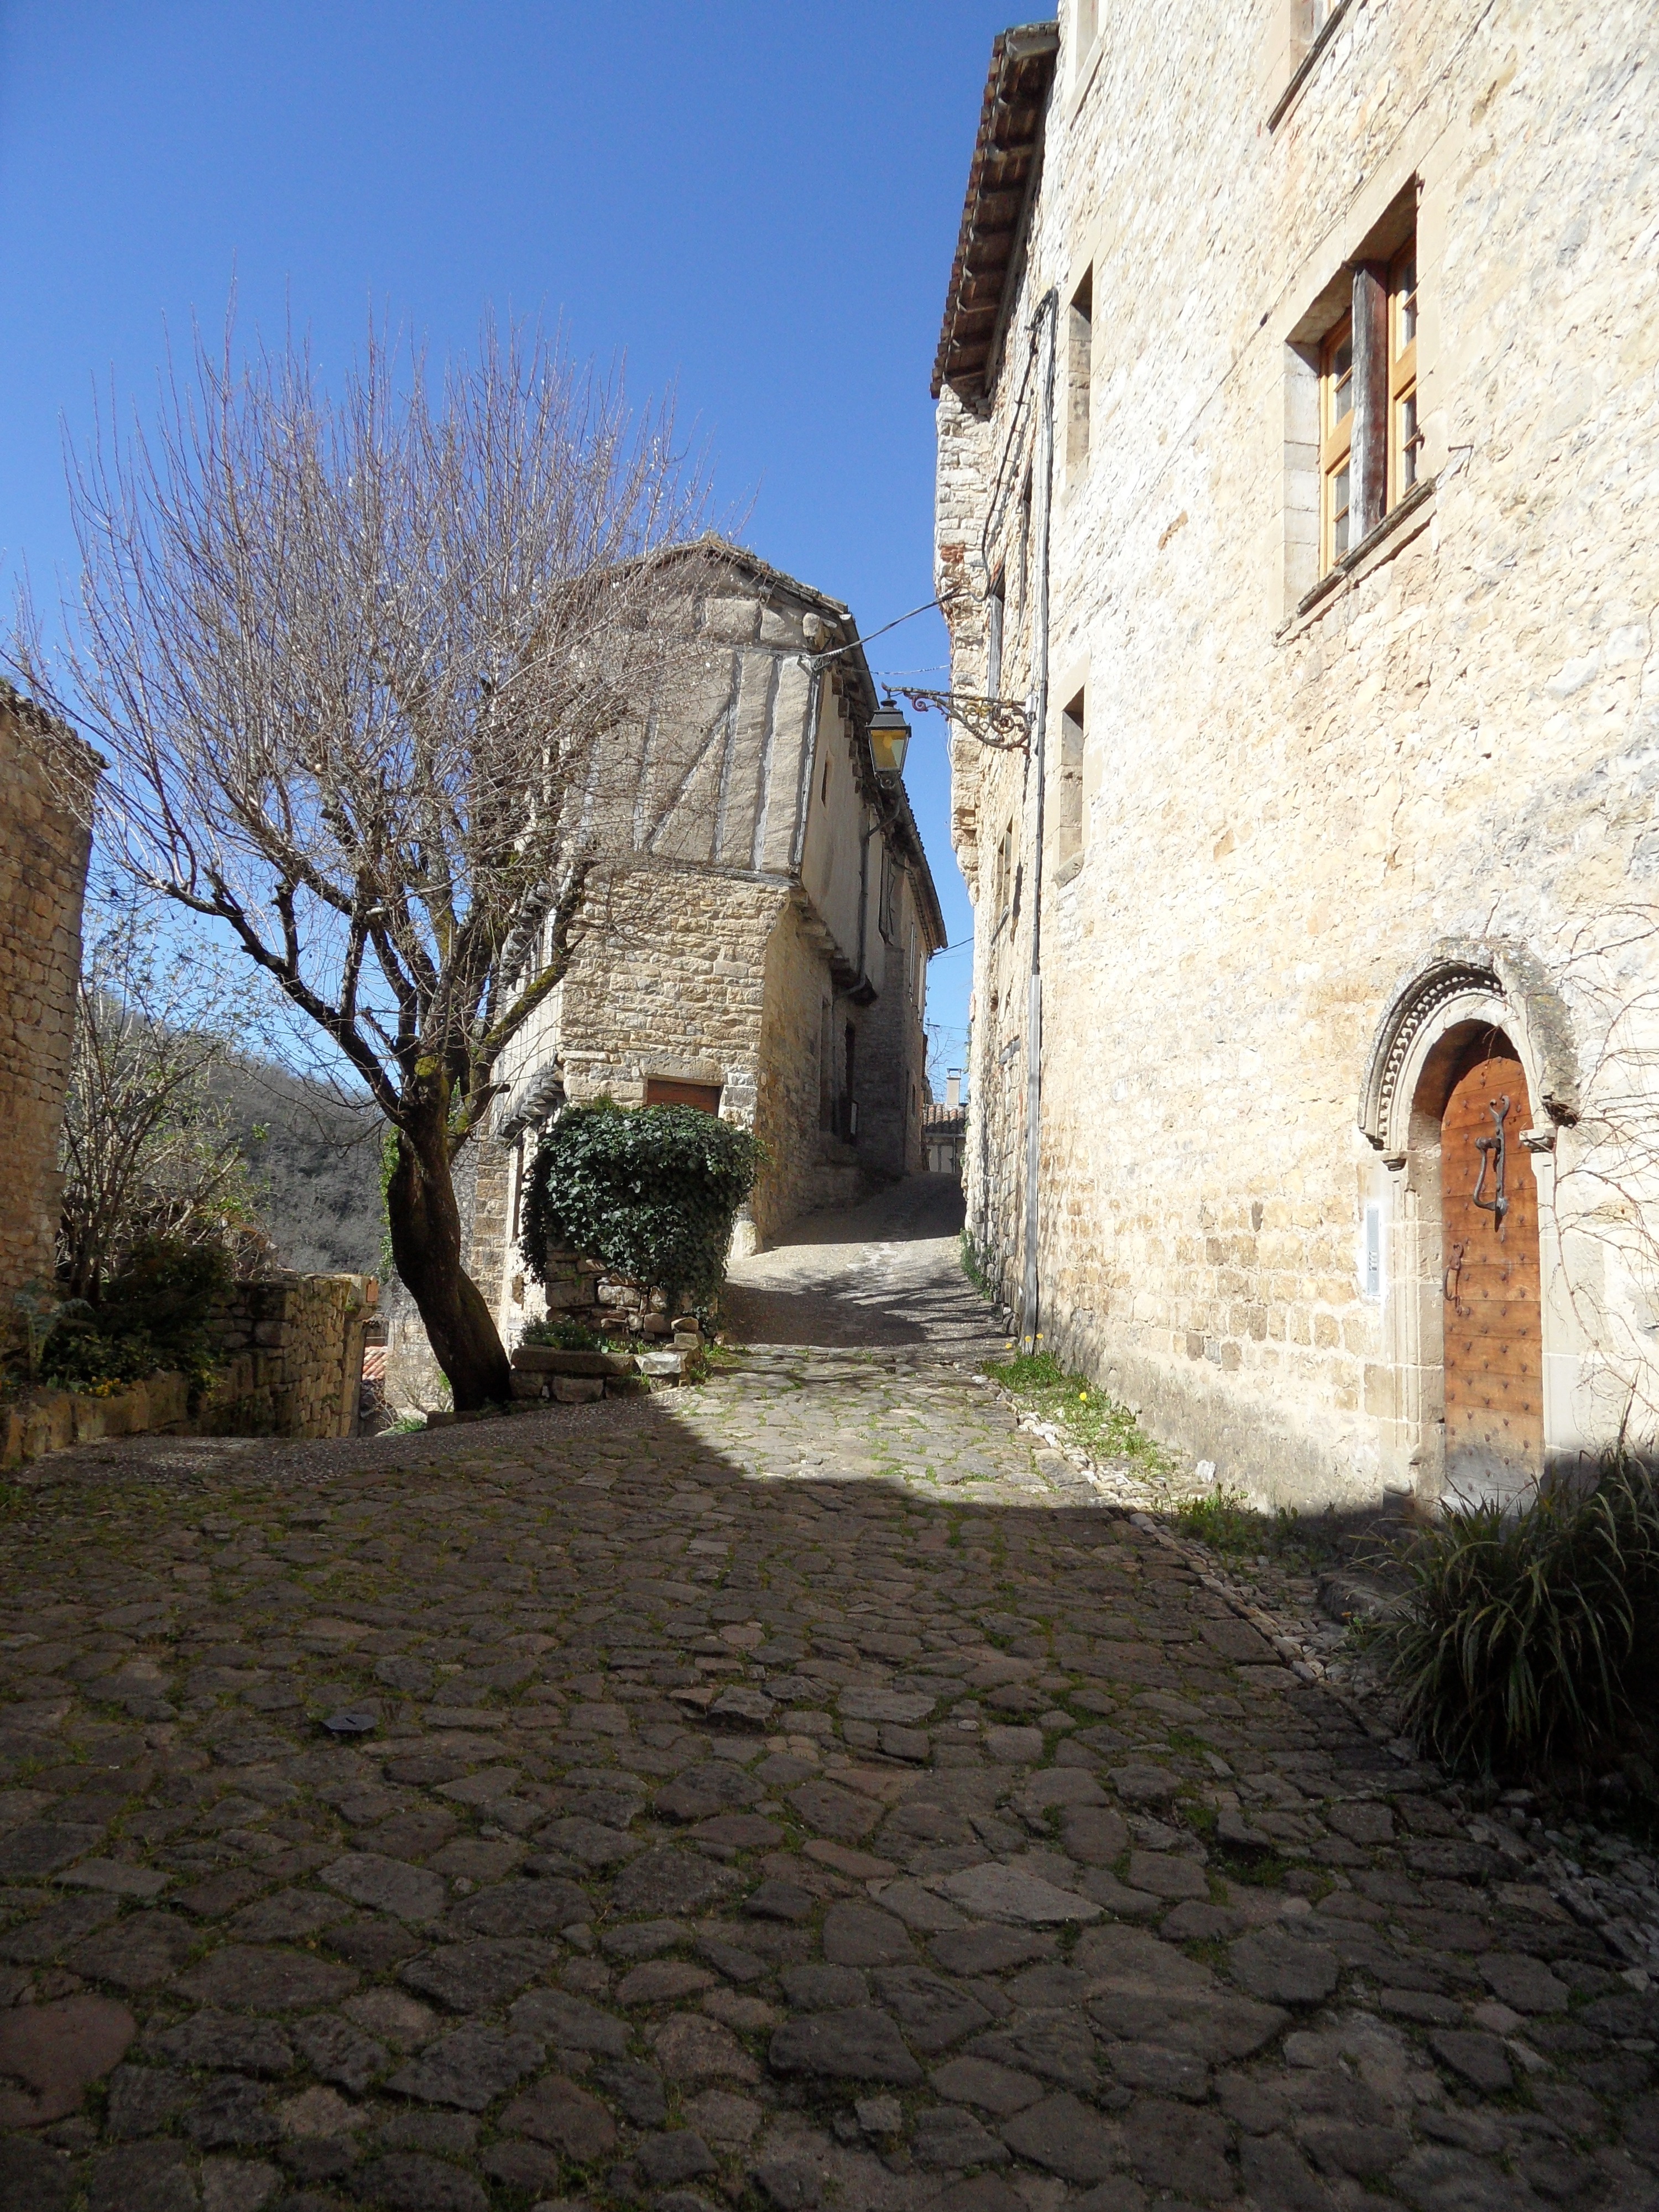
tree, street, town, building, chateau, alley, wall, village, castle, fortification, lane, waterway, place of worship, stones, ruins, monastery, middle ages, rural area, ancient history